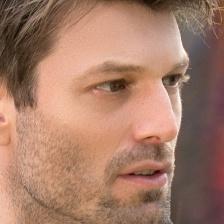
Label: faces